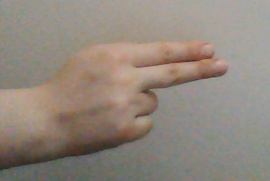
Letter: ain